Murbach Abbey

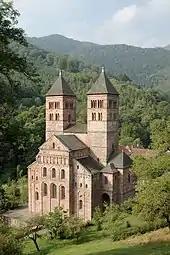
Church of St. Leodegar, Murbach Abbey

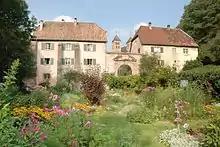
Murbach Abbey garden

Murbach Abbey was a famous Benedictine monastery in Murbach, southern Alsace, in a valley at the foot of the Grand Ballon in the Vosges.